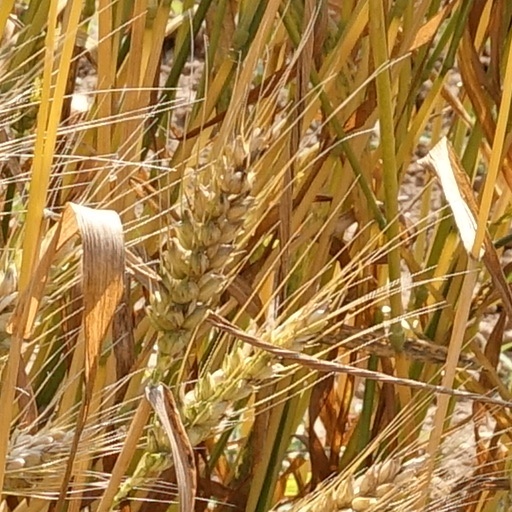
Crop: wheat